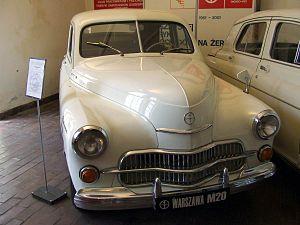
La FSO Warszawa est la première voiture produite par le constructeur automobile polonais FSO. À sa naissance en 1951, elle n’était en réalité qu’une GAZ Pobieda soviétique assemblée sous licence. Sa carrière a duré jusqu’en 1973, mais elle était encore la voiture la plus répandue en Pologne au début des années 1980.